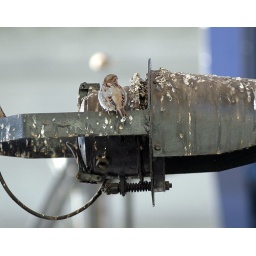
Little bird in a lamp :P